66th Street–Lincoln Center station

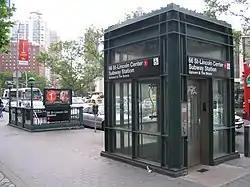
Street entrance and elevator

On November 29, 1962, a new entrance at the station opened, leading to the lobby of the Philharmonic (now David Geffen) Hall of Lincoln Center. The entrance led from the downtown platform of the station and also provided access to the uptown platform by an underpass at the station's south end. This entrance was built as part of a $10.2 million underground complex by the New York City Parks Department for the Philharmonic Hall. The project was partially funded by a Federal grant, and the work was contracted out to Slattery Construction Company.